Naval Air Station Livermore Outlying Fields

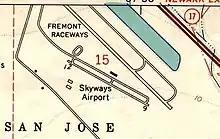
Heath NOLF, now Skyways Airport in 1961 USGS map

Heath NOLF, Heath Naval Outlying Landing Field was a World War 2 training airstrip used from 1943 to 1945. The Navy leased 160 acres from the Heath family in Fremont, California, south of the city center at . Heath NOLF had a northwest/southeast 3,100-foot concrete runway. In 1950 the runway became a civil airport, Skyways Airport, later in 1959 renamed Sky Sailing sailplane field, Sky Sailing Airport in 1959. The Sky Sailing Airport was a very active glider airport with a glider school, paid glider rides, and private gliders parked there. The Fremont Dragstrip also operated at the airport from 1959 until the end of 1988. The I-880 freeway was built on part of the old Heath NOLF in 1984. The airport closed in June of 1989 and is now commercial property.